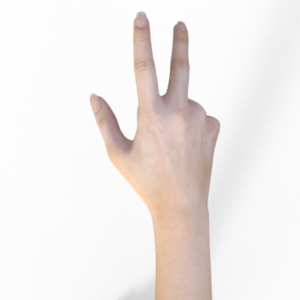
Label: scissors